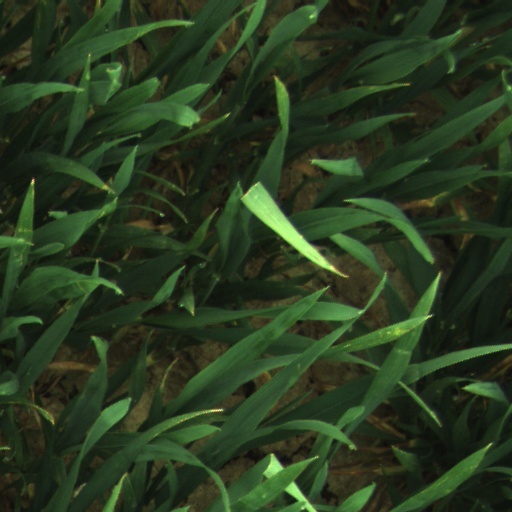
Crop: wheat